List of ships of the Republic of Vietnam Navy

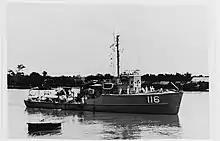
"Bạch Đằng II" (HQ-116)

The s were 625 ton, ships. With a crew of 104, they had a top speed of . The main armament was a single 3"/50 caliber gun, along with 40 mm guns, and depth charges.